Typical pulmonary carcinoid tumour

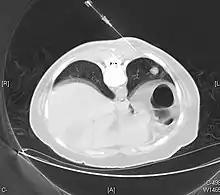
CT-guided biopsy of peripheral typical carcinoid tumor

The definitive diagnosis is rendered by a microscopic examination, after excision. Typical carcinoids have cells with stippled chromatin and a moderate quantity of cytoplasm. They typically have few mitoses and lack necrosis. By definition, they are greater than 4 mm in largest dimension; smaller lesions are referred to as "pulmonary carcinoid tumourlets".